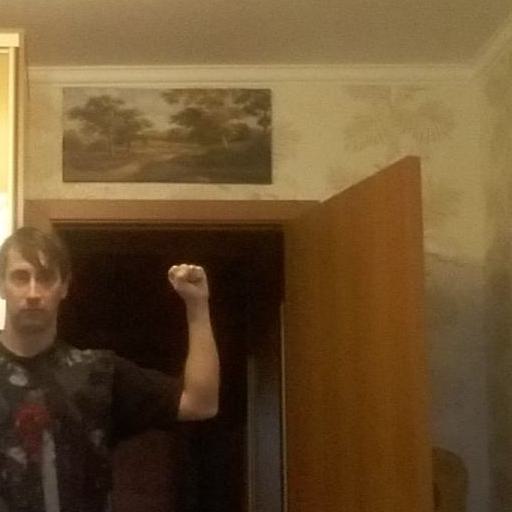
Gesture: fist